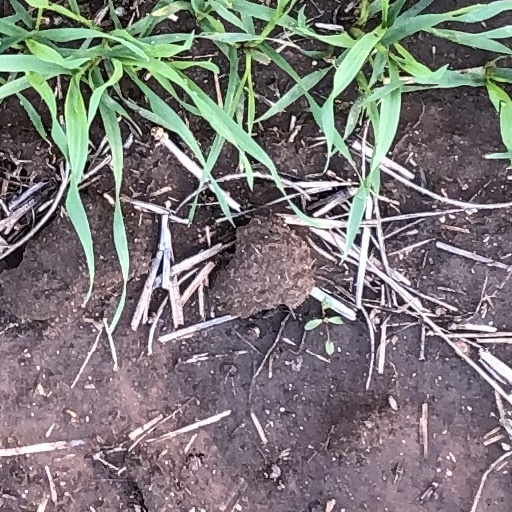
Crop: wheat